Fernão Pires

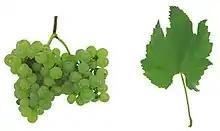

Fernão Pires is a white Portuguese wine grape grown throughout Portugal, especially in the Tejo and Bairrada, where it is also known as "Maria Gomes". This variety is known to produce wines with a spicy aromatic character, though often with delicate exotic fruity notes. Generally not expected to be a long-living wine, this wine is best drunk in its infancy or matured for up to 2 or 3 years. Outside of Portugal there are some significant plantings in South Africa.